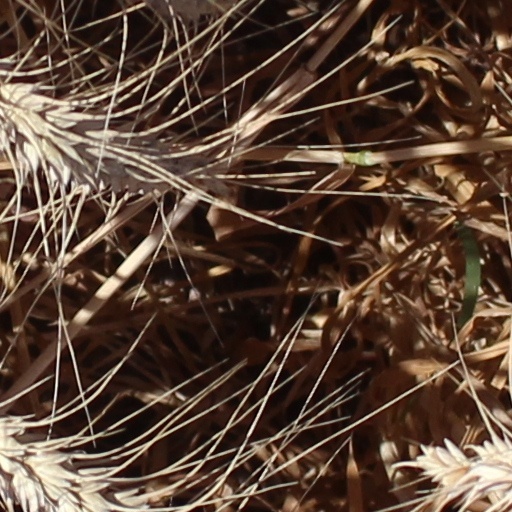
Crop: wheat